Russian Space Forces

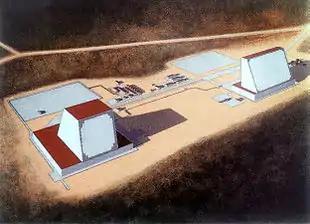
Pechora Radar Station

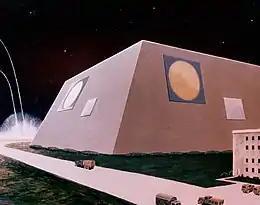
A-135 anti-ballistic missile system

On March 30, 1967, a Directorate of the Chief of Anti-Missile and Anti-Space Defence ("Управление командующего войсками противоракетной и противокосмической" ("УКВ ПРО и ПКО")), under Lieutenant-General of Artillery Yuri Votintsev, was formed within the Soviet Air Defence Forces. In February 1971 the 1st Division for Warning Against Missile Attack (1st Division WAMA, "1-я Дивизия предупреждения о ракетном нападении" ("1-я дПРН")) was formed with HQ in Solnechnegorsk, the 57th Separate Radiotechnical Nod in Olenegorsk, Murmansk Oblast and the 129th Separate Radiotechnical Nod in Skrunda, Latvian SSR.